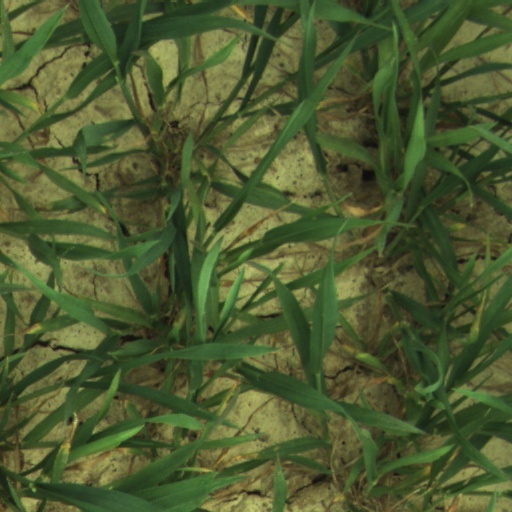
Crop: wheat